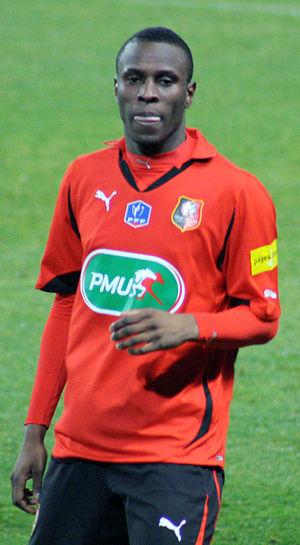
Photo du joueur de football Razak Boukari, lors de son premier match avec le maillot rennais, le 9 janvier 2011. 32e de finale de coupe de France contre Cannes.